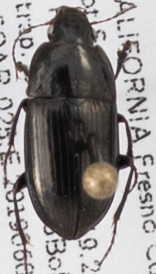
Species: Amara californica
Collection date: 2019-06-05
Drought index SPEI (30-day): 2.01
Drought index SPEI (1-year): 0.39
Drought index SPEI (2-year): -0.086